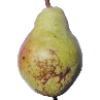
Label: Pear Williams 1